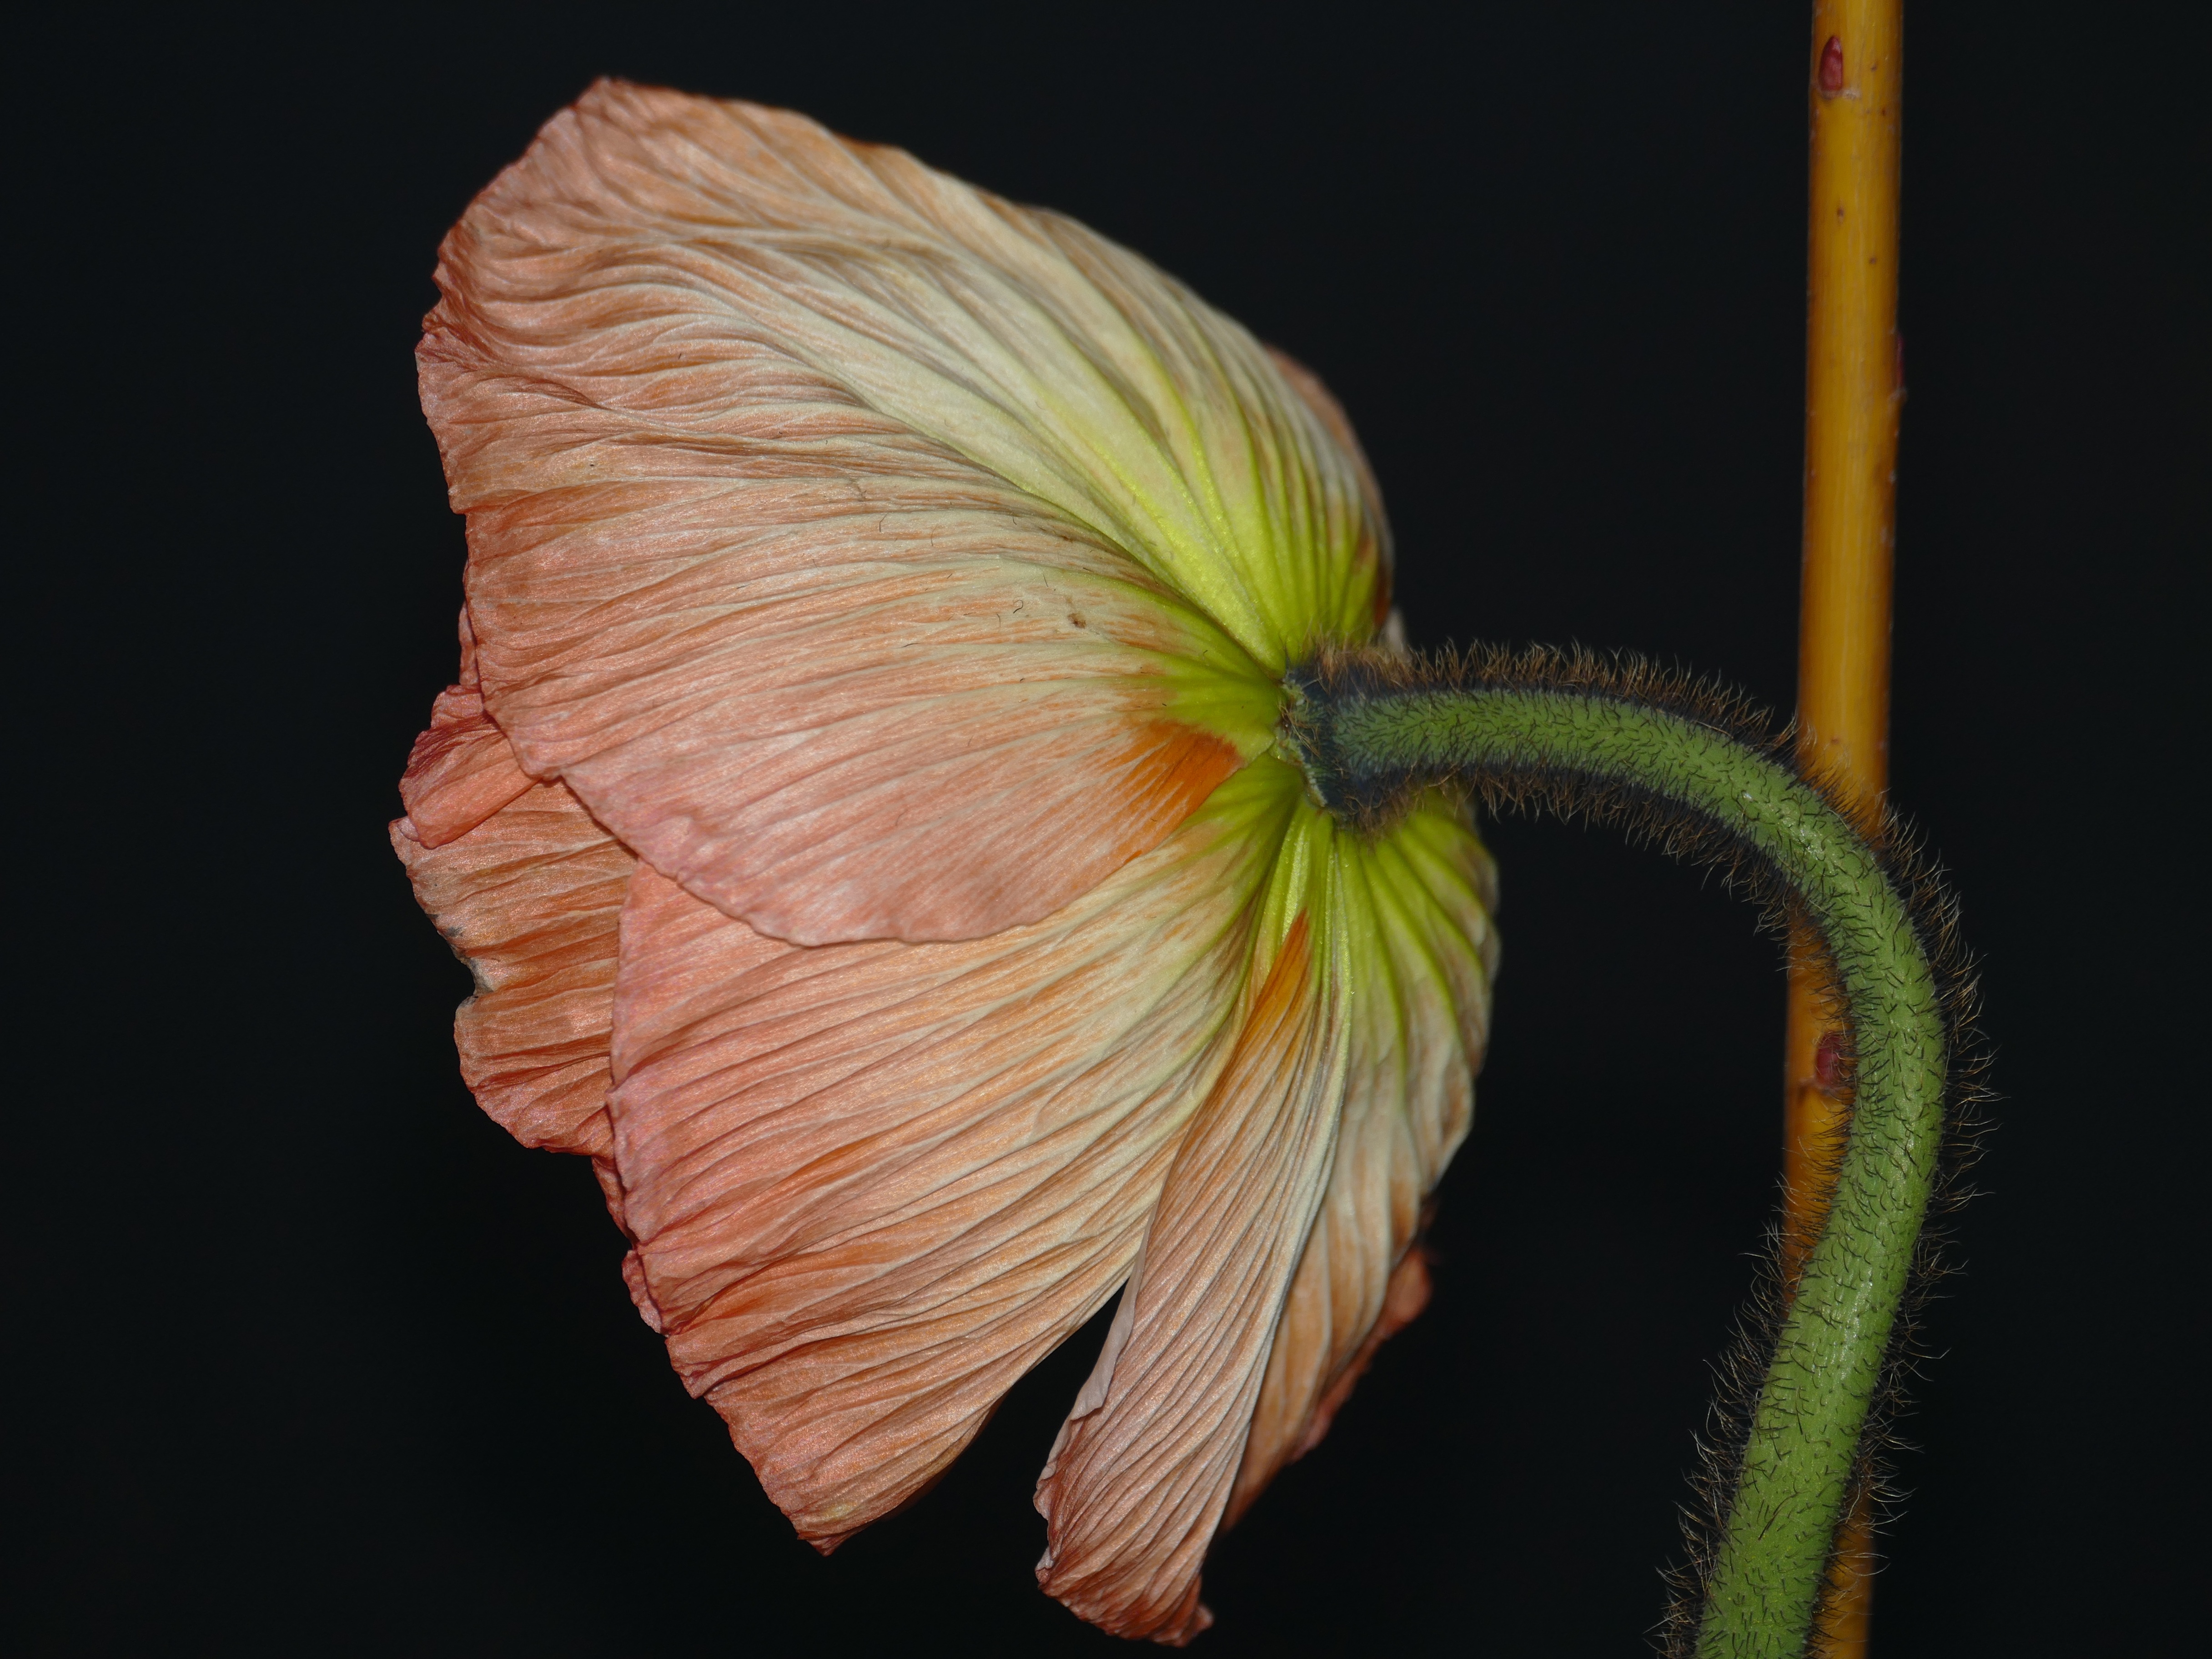
blossom, plant, photography, leaf, flower, petal, bloom, green, color, botany, yellow, pink, flora, close up, iris, eye, anemone, macro photography, flowering plant, hahnenfu gew chs, crown anemone, plant stem, land plant